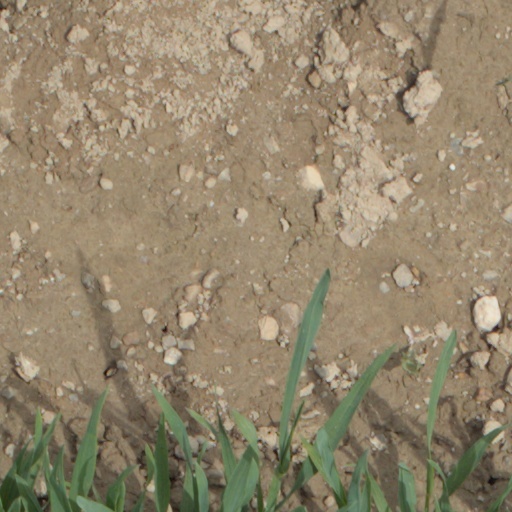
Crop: wheat